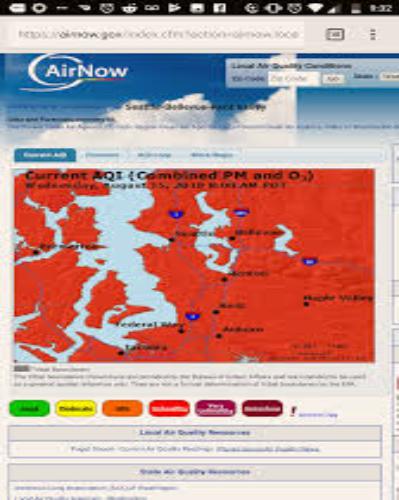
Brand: AirNow
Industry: Others